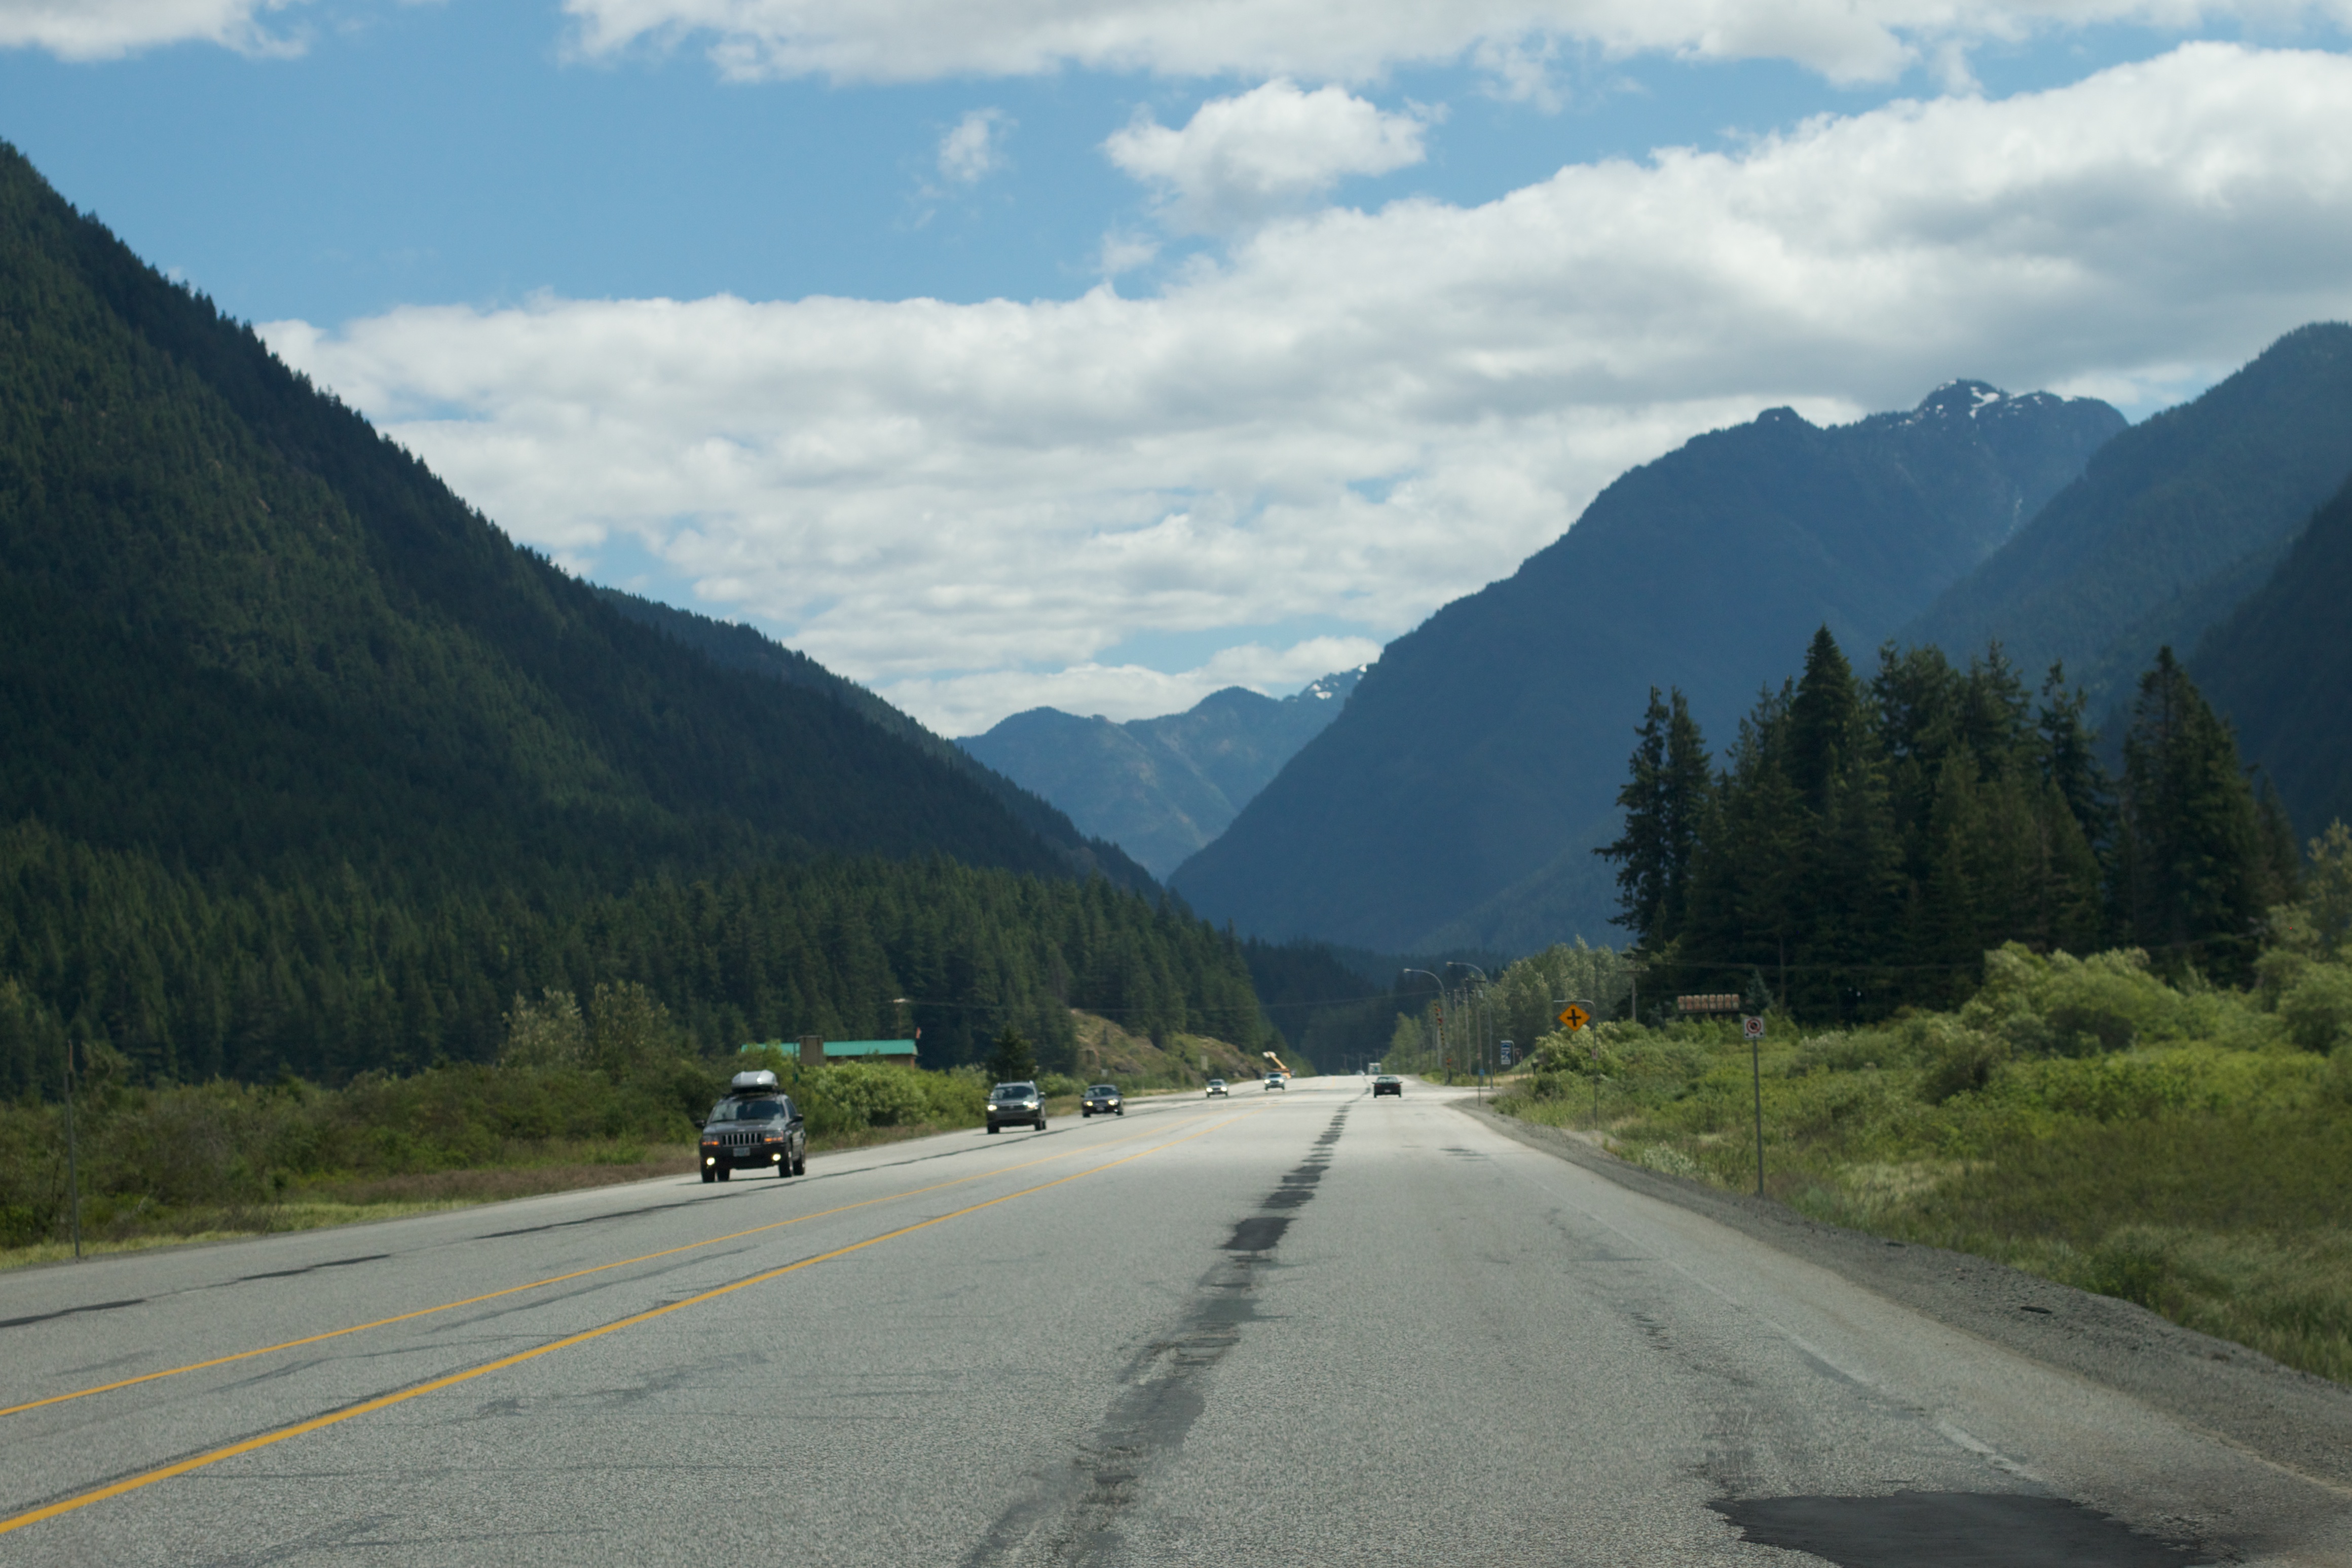
mountain, road, hill, highway, valley, mountain range, highland, road trip, alps, infrastructure, odyssey, landform, mountain pass, geographical feature, mountainous landforms, controlled access highway